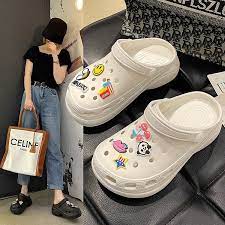
Label: Clog